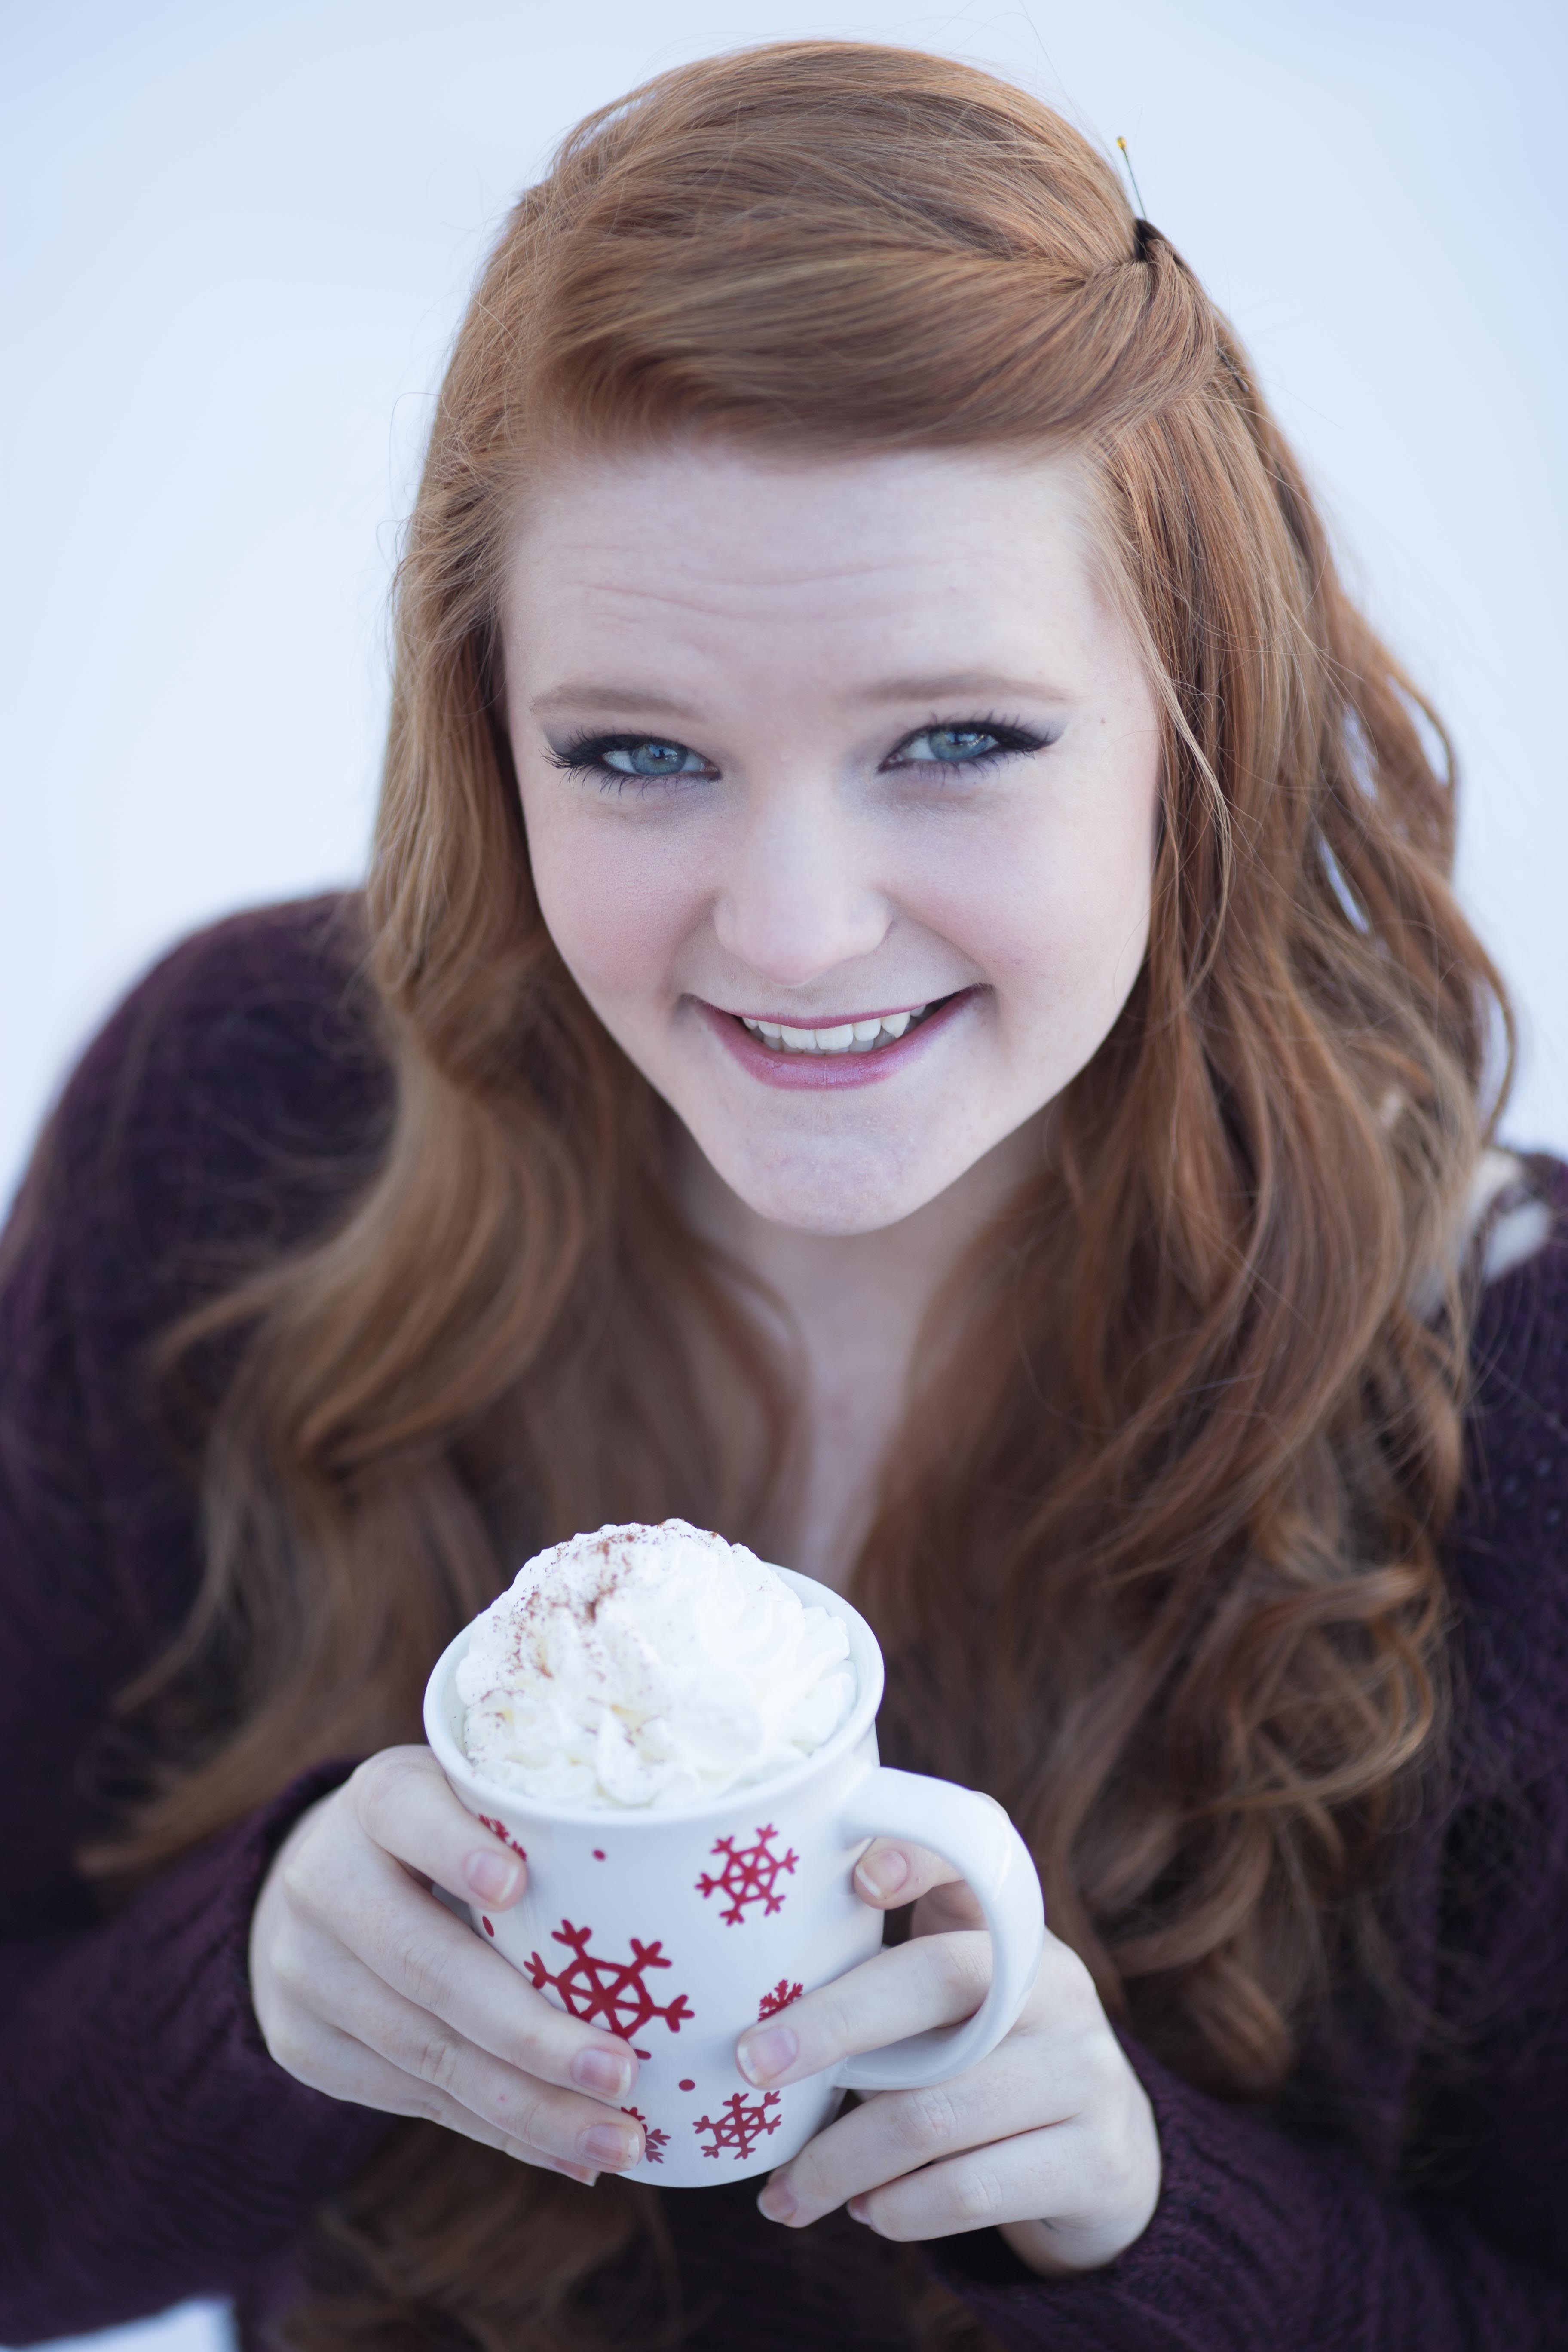
person, cold, winter, girl, woman, photography, flower, hot chocolate, portrait, young, spring, weather, child, facial expression, season, smile, face, toddler, eye, head, skin, redhead, beauty, organ, sweetness, emotion, photo shoot, portrait photography